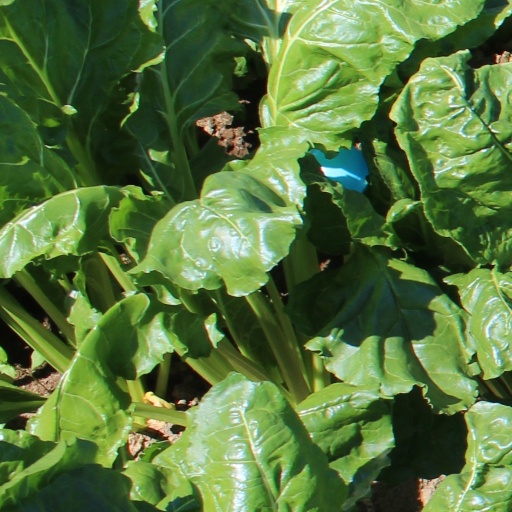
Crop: sugar beet